Harvard–Smithsonian Center for Astrophysics

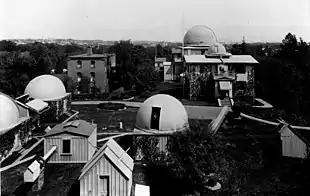
The Harvard College Observatory, circa 1899. Harvard Square and the City of Boston are in the distant background. Most of the telescope domes in the foreground are no longer standing, but the largest dome in the top right of the photo, housing the 1847 "Great Refractor", still remains. The Great Refractor was the largest telescope in the United States until 1867. It was the first telescope to take a photographic image of the Moon.

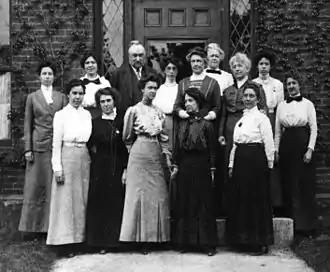
The Harvard College Observatory "Computers" standing in front of Building C at Harvard College Observatory, May 13, 1913. The Center for Astrophysics exists at this same location today. "Back row" (L to R): Margaret Harwood (far left), Mollie O'Reilly, Edward C. Pickering, Edith Gill, Annie Jump Cannon, Evelyn Leland (behind Cannon), Florence Cushman, Marion Whyte (behind Cushman), Grace Brooks. "Front row": Arville Walker, unknown (possibly Johanna Mackie), Alta Carpenter, Mabel Gill, Ida Woods.

Partly in response to renewed public interest in astronomy following the 1835 return of Halley's Comet, the Harvard College Observatory was founded in 1839, when the Harvard Corporation appointed William Cranch Bond as an "Astronomical Observer to the University". For its first four years of operation, the observatory was situated at the Dana-Palmer House (where Bond also resided) near Harvard Yard, and consisted of little more than three small telescopes and an astronomical clock. In his 1840 book recounting the history of the college, then Harvard President Josiah Quincy III noted that "there is wanted a reflecting telescope equatorially mounted". This telescope, the 15-inch "Great Refractor", opened seven years later (in 1847) at the top of Observatory Hill in Cambridge (where it still exists today, housed in the oldest of the CfA's complex of buildings). The telescope was the largest in the United States from 1847 until 1867. William Bond and pioneer photographer John Adams Whipple used the Great Refractor to produce the first clear Daguerrotypes of the Moon (winning them an award at the 1851 Great Exhibition in London). Bond and his son, George Phillips Bond (the second director of HCO), used it to discover Saturn's 8th moon, Hyperion (which was also independently discovered by William Lassell).